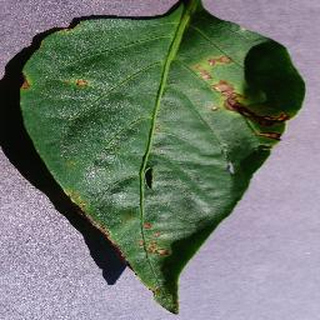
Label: bell_pepper_bacterial_spot